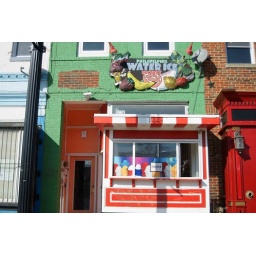
enter this flashy building in Washington DC and exit with a Philadelphia water ice (2011)